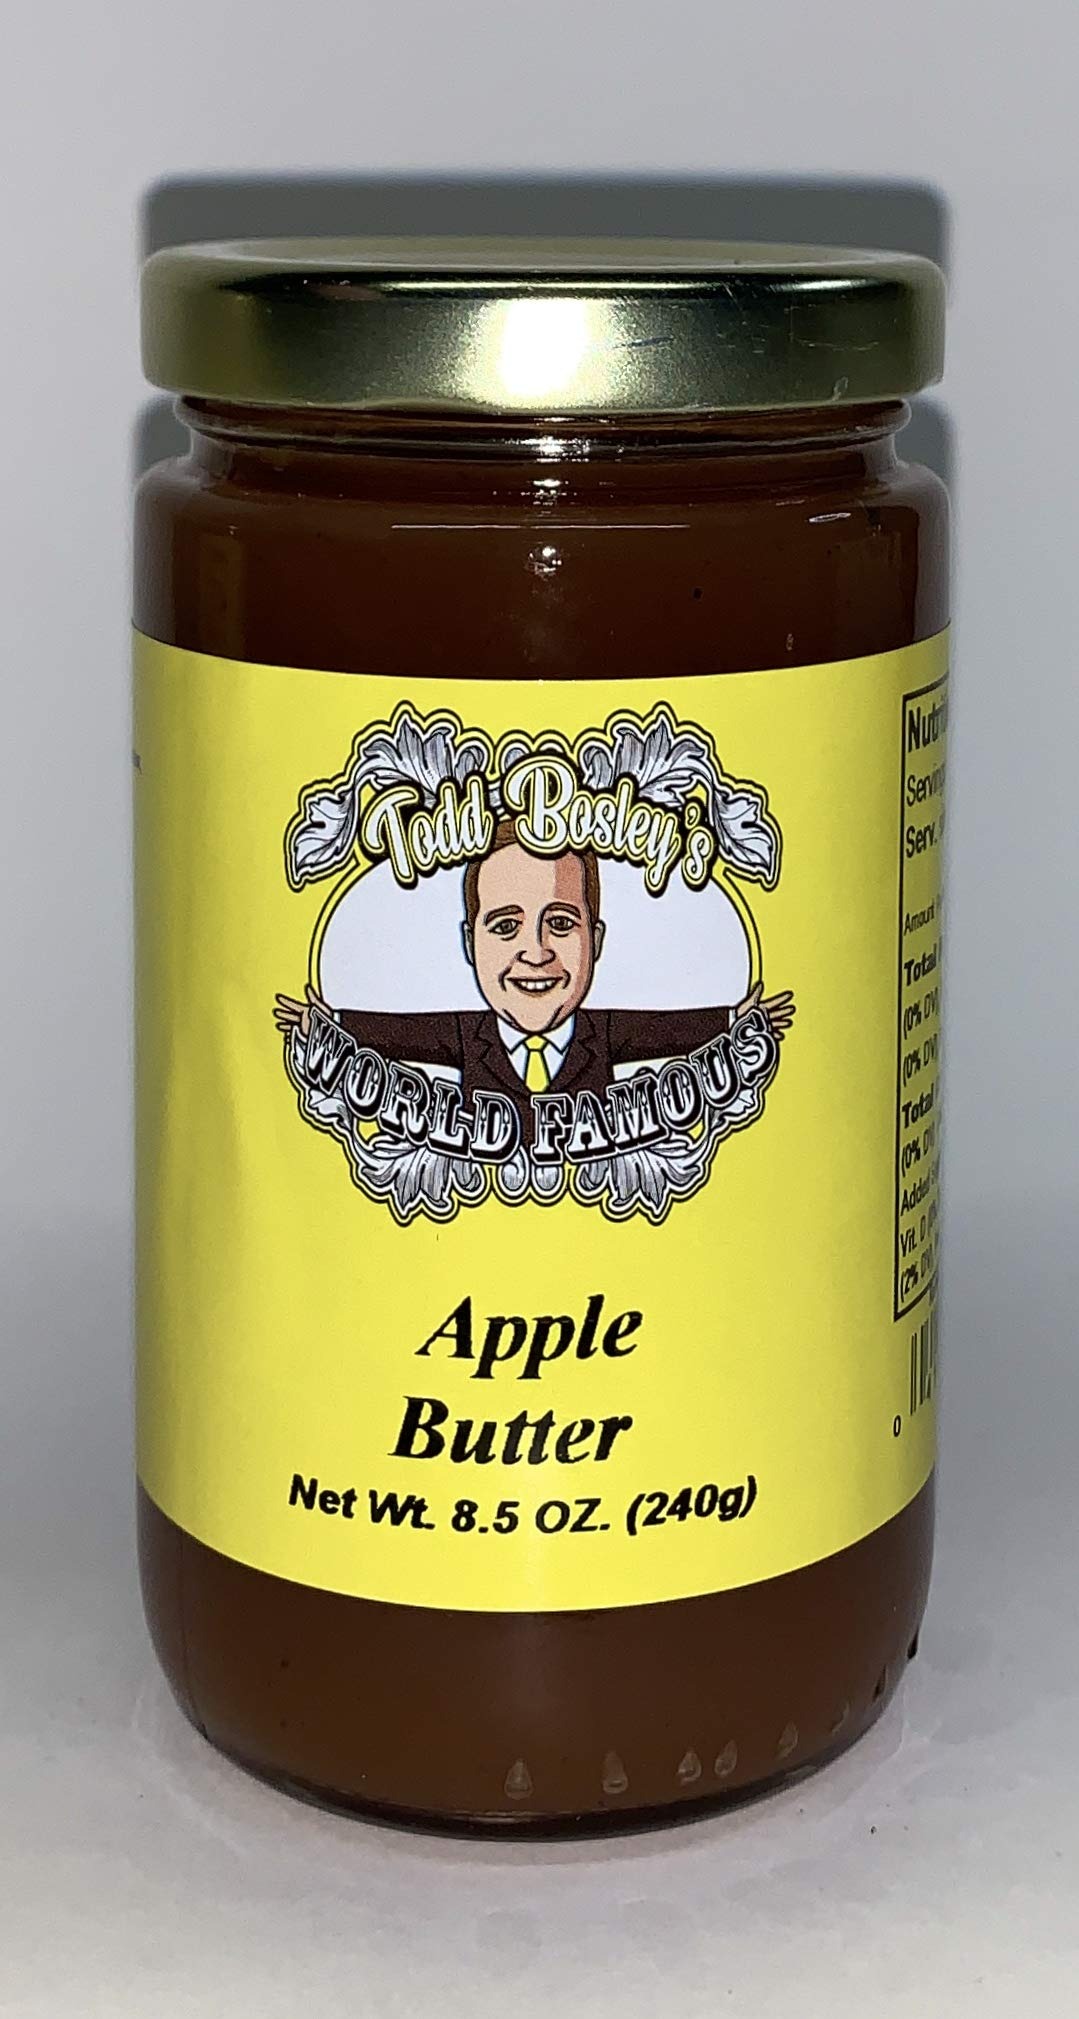
Item Name: Todd Bosley's World Famous Apple Butter
Bullet Point 1: Made with real apples and cane sugar, this Apple Butter is absolutely delicious!
Bullet Point 2: Perfect for bread and toast and even to cook with!
Bullet Point 3: One taste and you'll know why it's called "World Famous"
Product Description: Made with real apples and cane sugar, this Apple Butter is absolutely delicious! Perfect for bread and toast and even to cook with! One taste and you'll know why it'd "World Famous"
Value: 8.5
Unit: Ounce

Price: 17.99